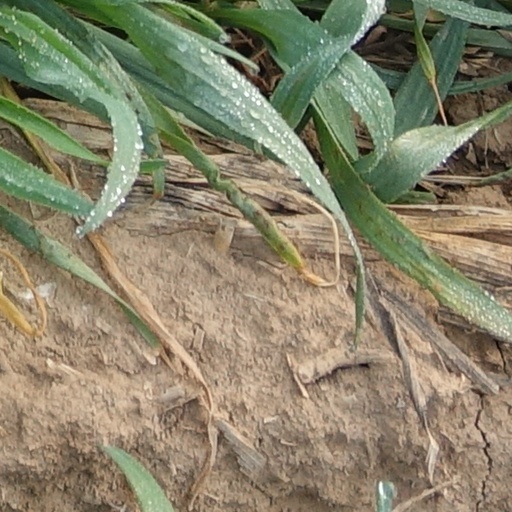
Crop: wheat